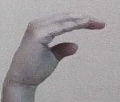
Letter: jeem